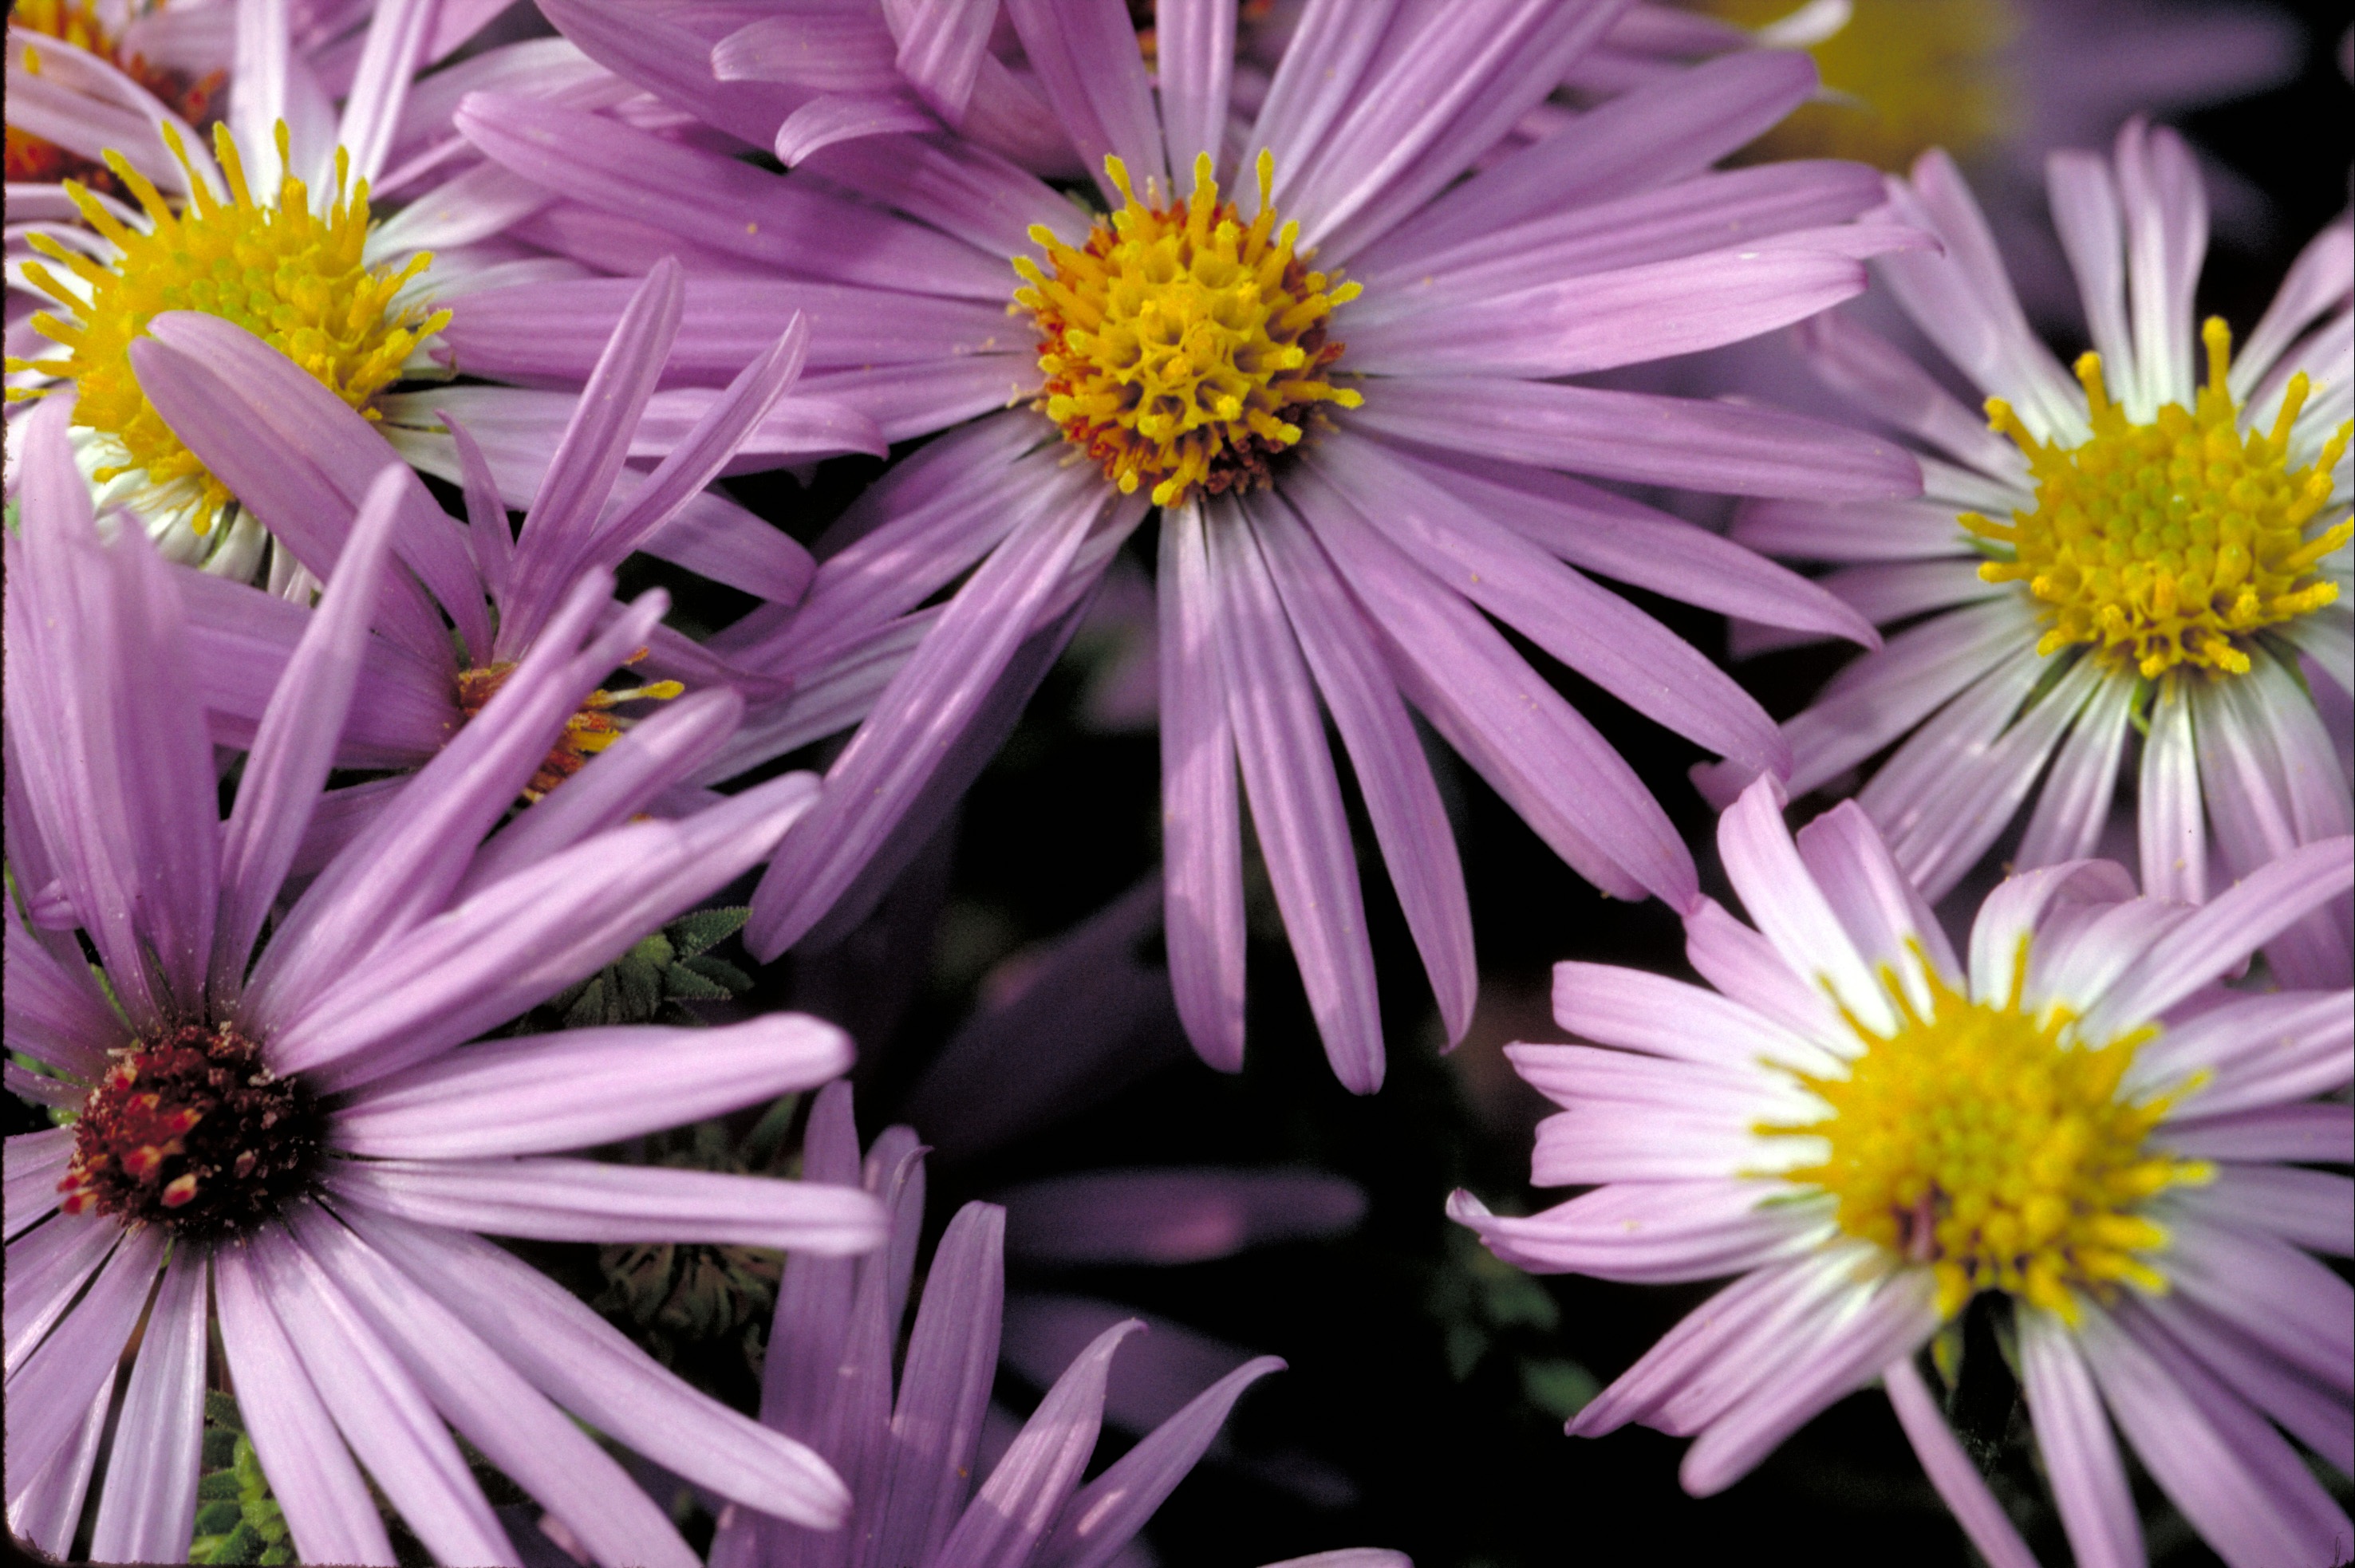
plant, flower, purple, petal, floral, daisy, pattern, macro, fresh, botany, colorful, flora, wildflower, flowers, close up, design, bright, blossoms, aster, blooms, macro photography, flowering plant, daisy family, oxeye daisy, annual plant, land plant, marguerite daisy, dorotheanthus bellidiformis